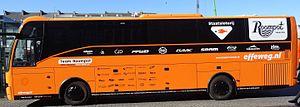
Reportage réalisé le samedi 28 février à l'occasion du départ et de l'arrivée du Circuit Het Nieuwsblad 2015 à Gand, Belgique.
La saison 2015 de l'équipe cycliste Roompot Oranje Peloton est la première de cette équipe continentale professionnelle. L'équipe s'appelle Roompot du 1ᵉʳ janvier au 8 mars inclus.